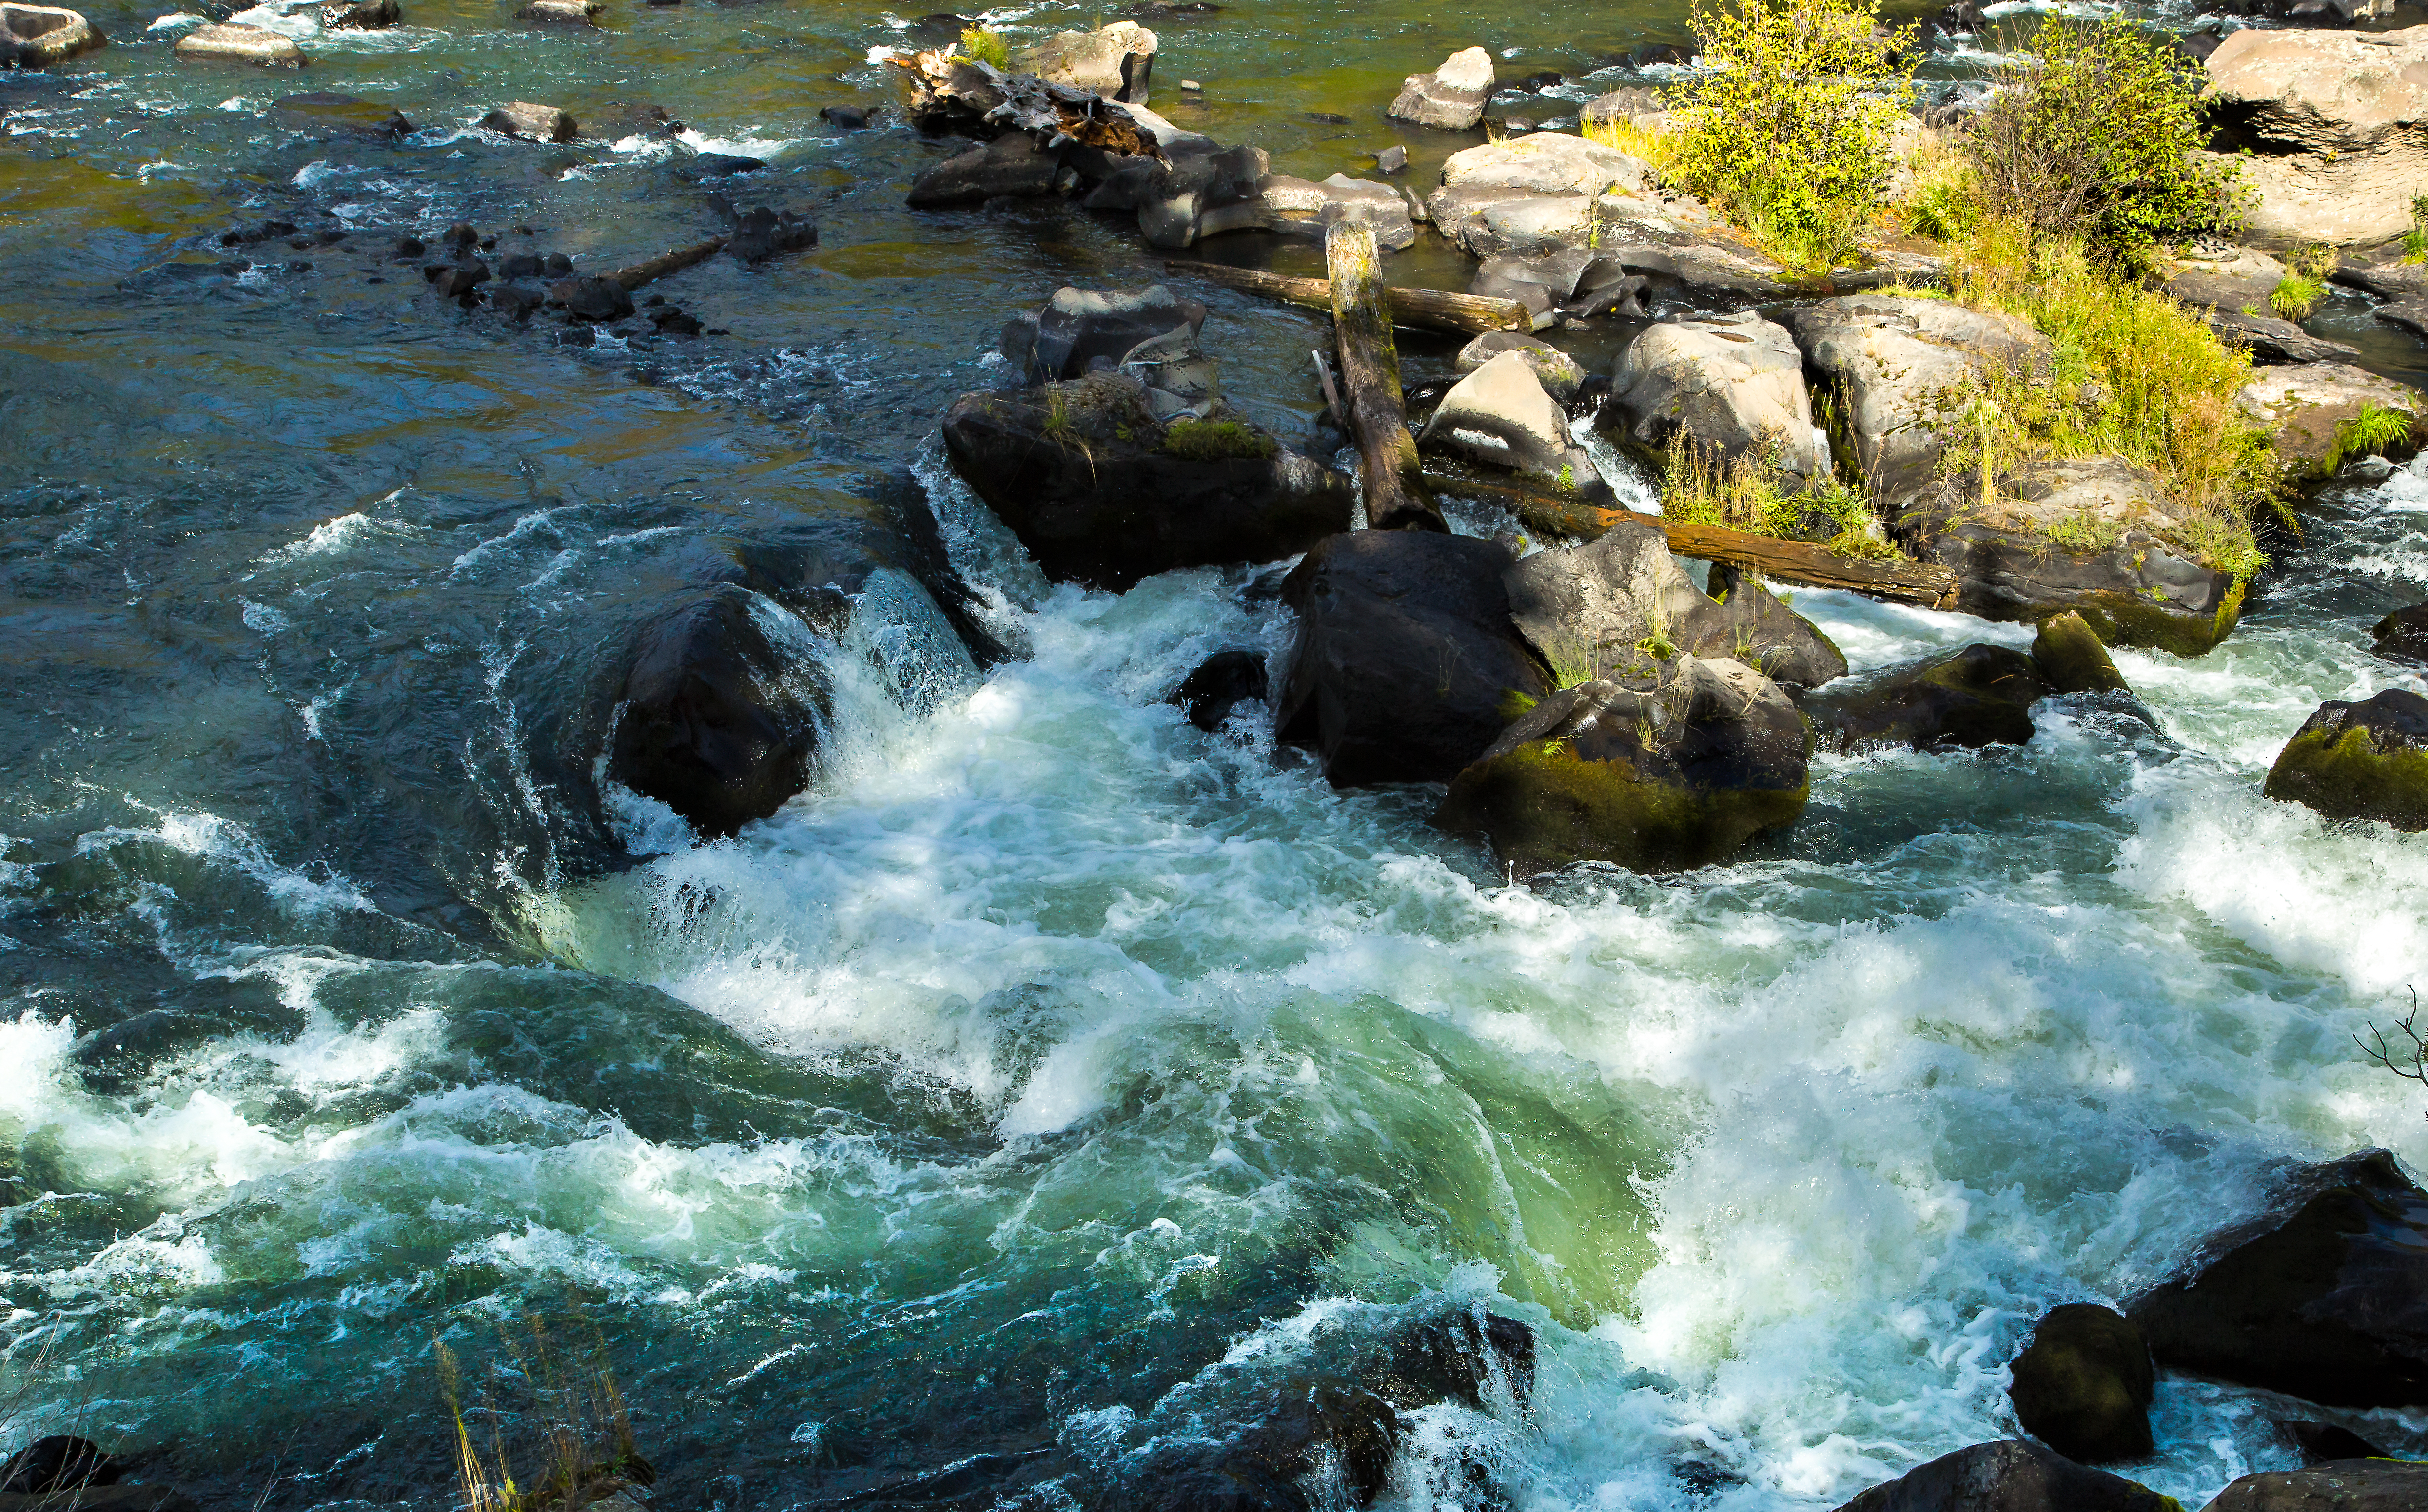
sea, water, nature, rock, waterfall, river, stream, cascade, bend, rapid, body of water, water feature, watercourse, oregon, centraloregon, deschutesriver, landform, geographical feature